Africadoc

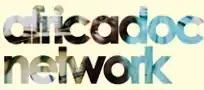

Africadoc is a network of documentary filmmakers and associations in Africa organized by Ardèche Images and since 2012 by Docmonde. It includes associations in Benin, Burkina Faso, Cameroon, Republic of the Congo, Mali, Mauritania, Niger, Senegal and Togo. Some of the associations run workshops in documentary writing and production.